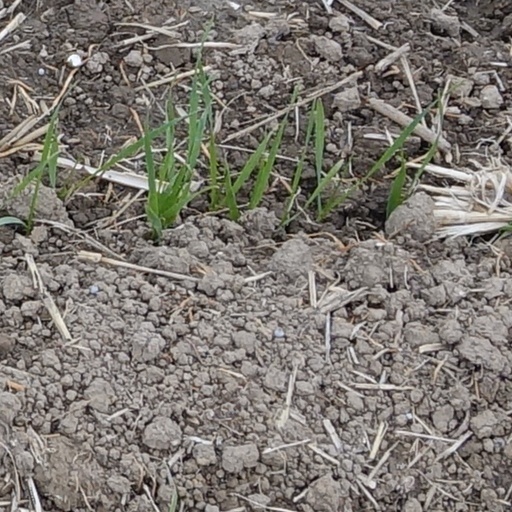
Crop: wheat